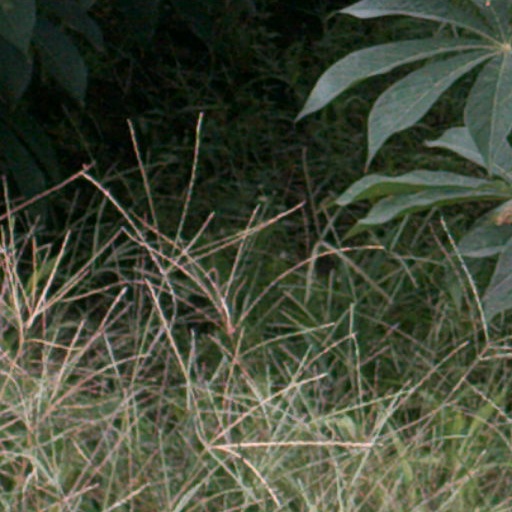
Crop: cassava